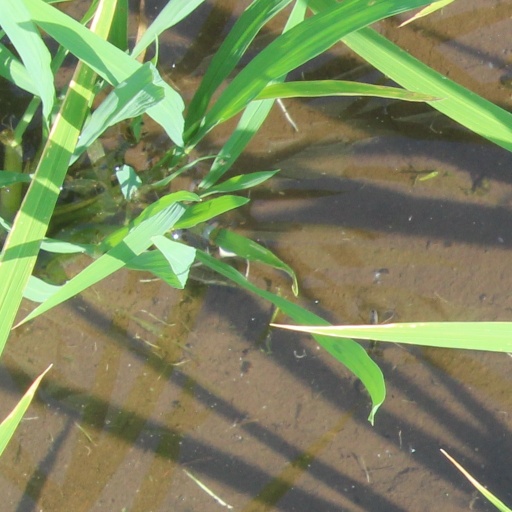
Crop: rice